Anastassia Kovalenko-Kõlvart

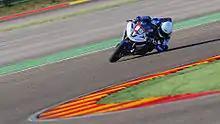
Training day in Aragon on the 31st of March.

Kovalenko has been racing motorcycles since 2012 when she was riding a Kawasaki Ninja 250R. In 2013, she moved on to a more powerful bike – Kawasaki Ninja 600R. On the same year she decided to compete in two classes which was not an easy decision. She managed to achieve second place in Superstock 600 B class and third position in C-class. As of 2014 Kovalenko started to ride under Finnish road racing team Kallio Racing Team (owned by MotoGP rider Mika Kallio) where she competed in both Estonian and Finnish championships. Kovalenko won the Superstock 600 B class championship in Estonia in 2014, despite crashing mid-season which ended up with a broken collarbone, and was awarded with the title of the best female motorcycle athlete of the year. In 2015, Kovalenko started to race in European Junior Cup, scoring points in both EJC and the Women’s cup. Kovalenko finished Women's European Cup in second position. On the same year Kovalenko was awarded with the award for the most remarkable moment of the year in motorsports in Estonia. In 2016, Kovalenko started to train with Jorge Lorenzo's father.